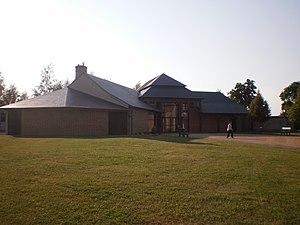
Salle Périscolaire
Cuigy-en-Bray est une commune française située dans le département de l'Oise, en région Hauts-de-France.